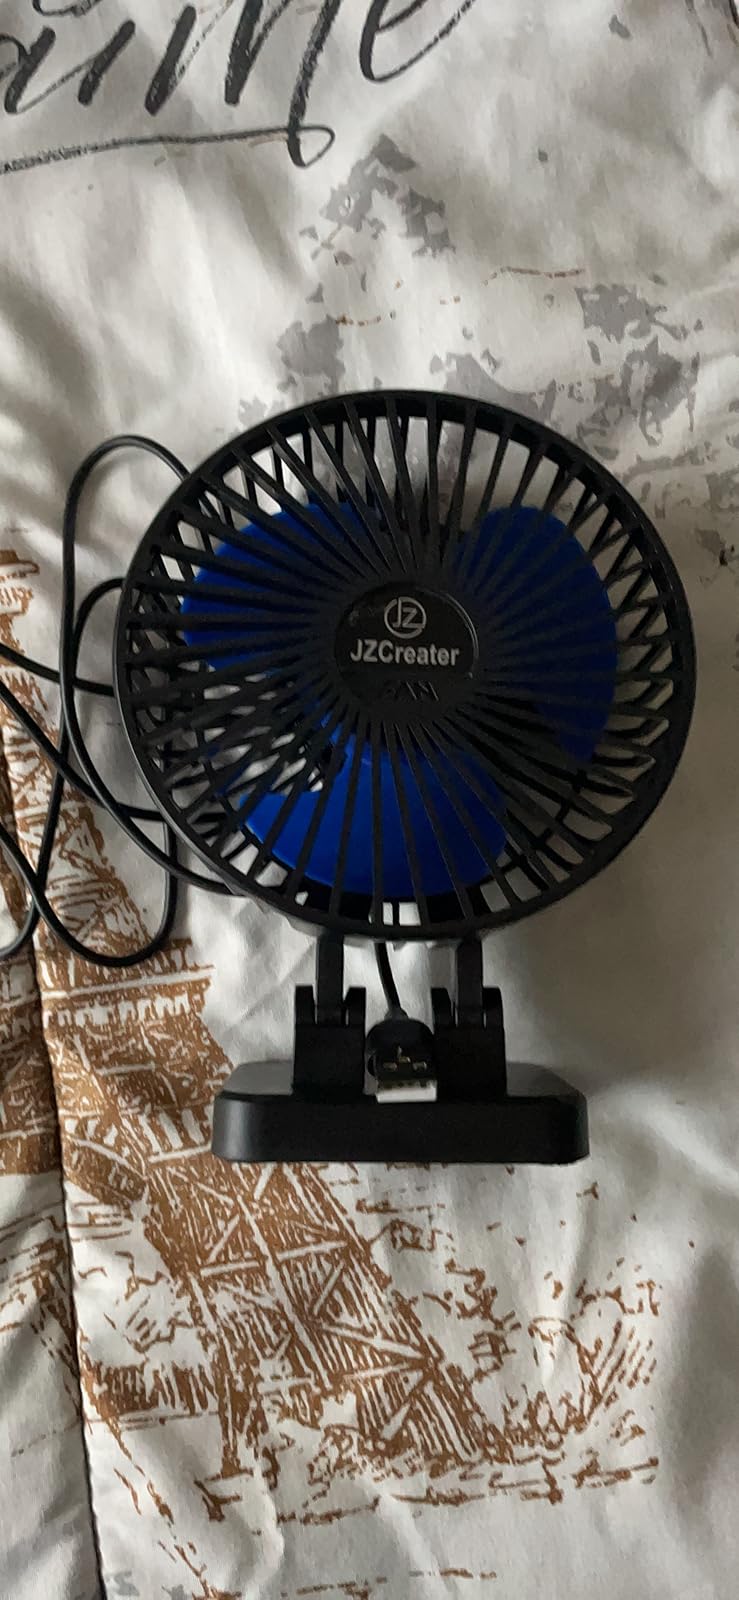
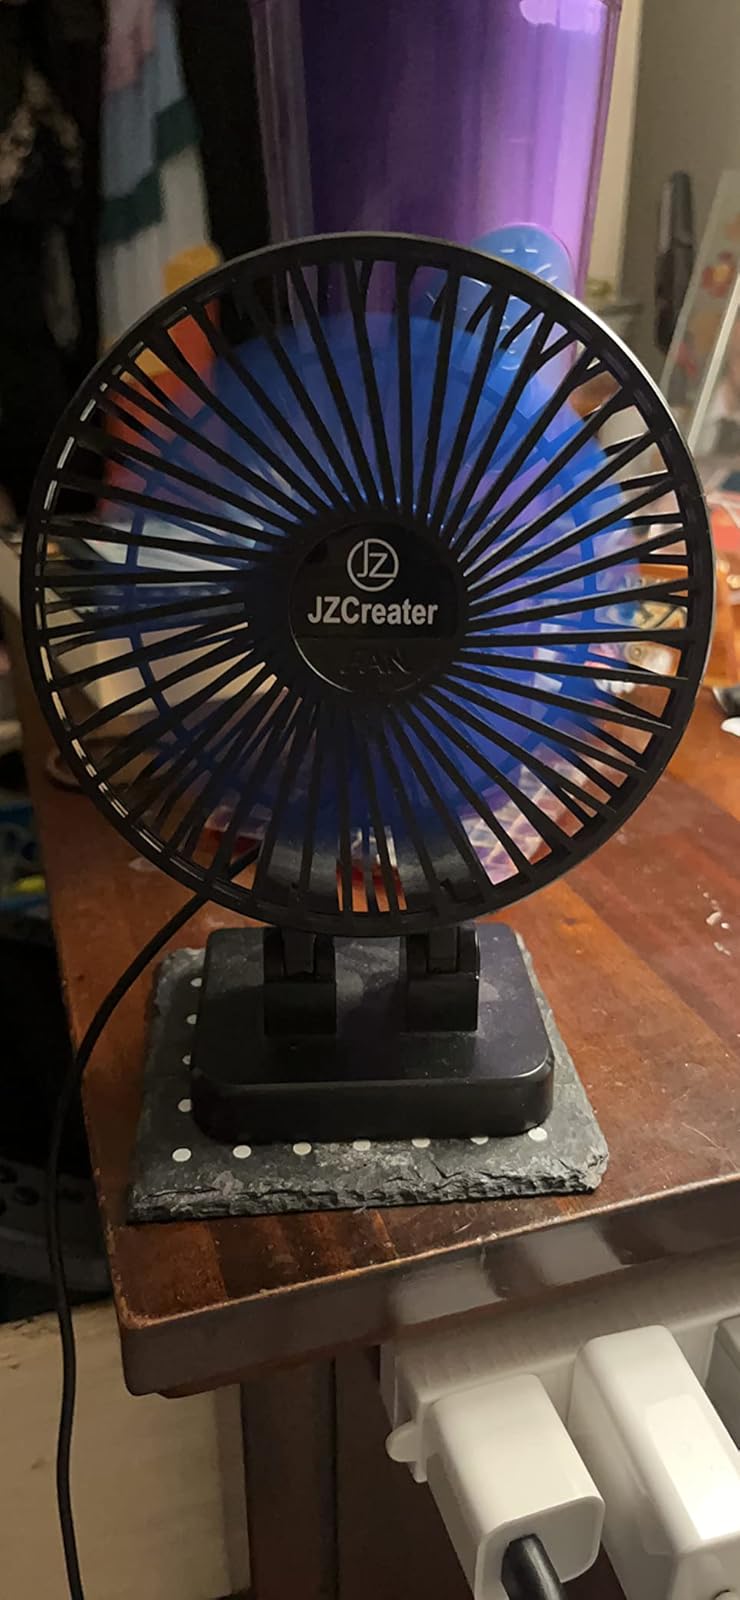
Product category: fan
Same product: yes